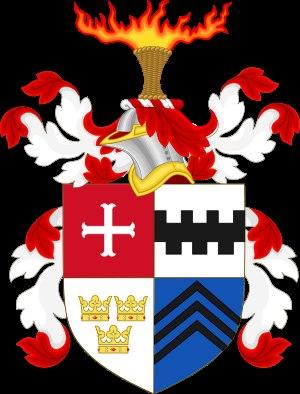
Jan Baptist van Rensselaer était le deuxième fils de Kiliaen van Rensselaer, et le premier fils de sa seconde épouse, Anna van Wely.